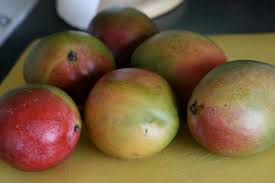
Label: Mango